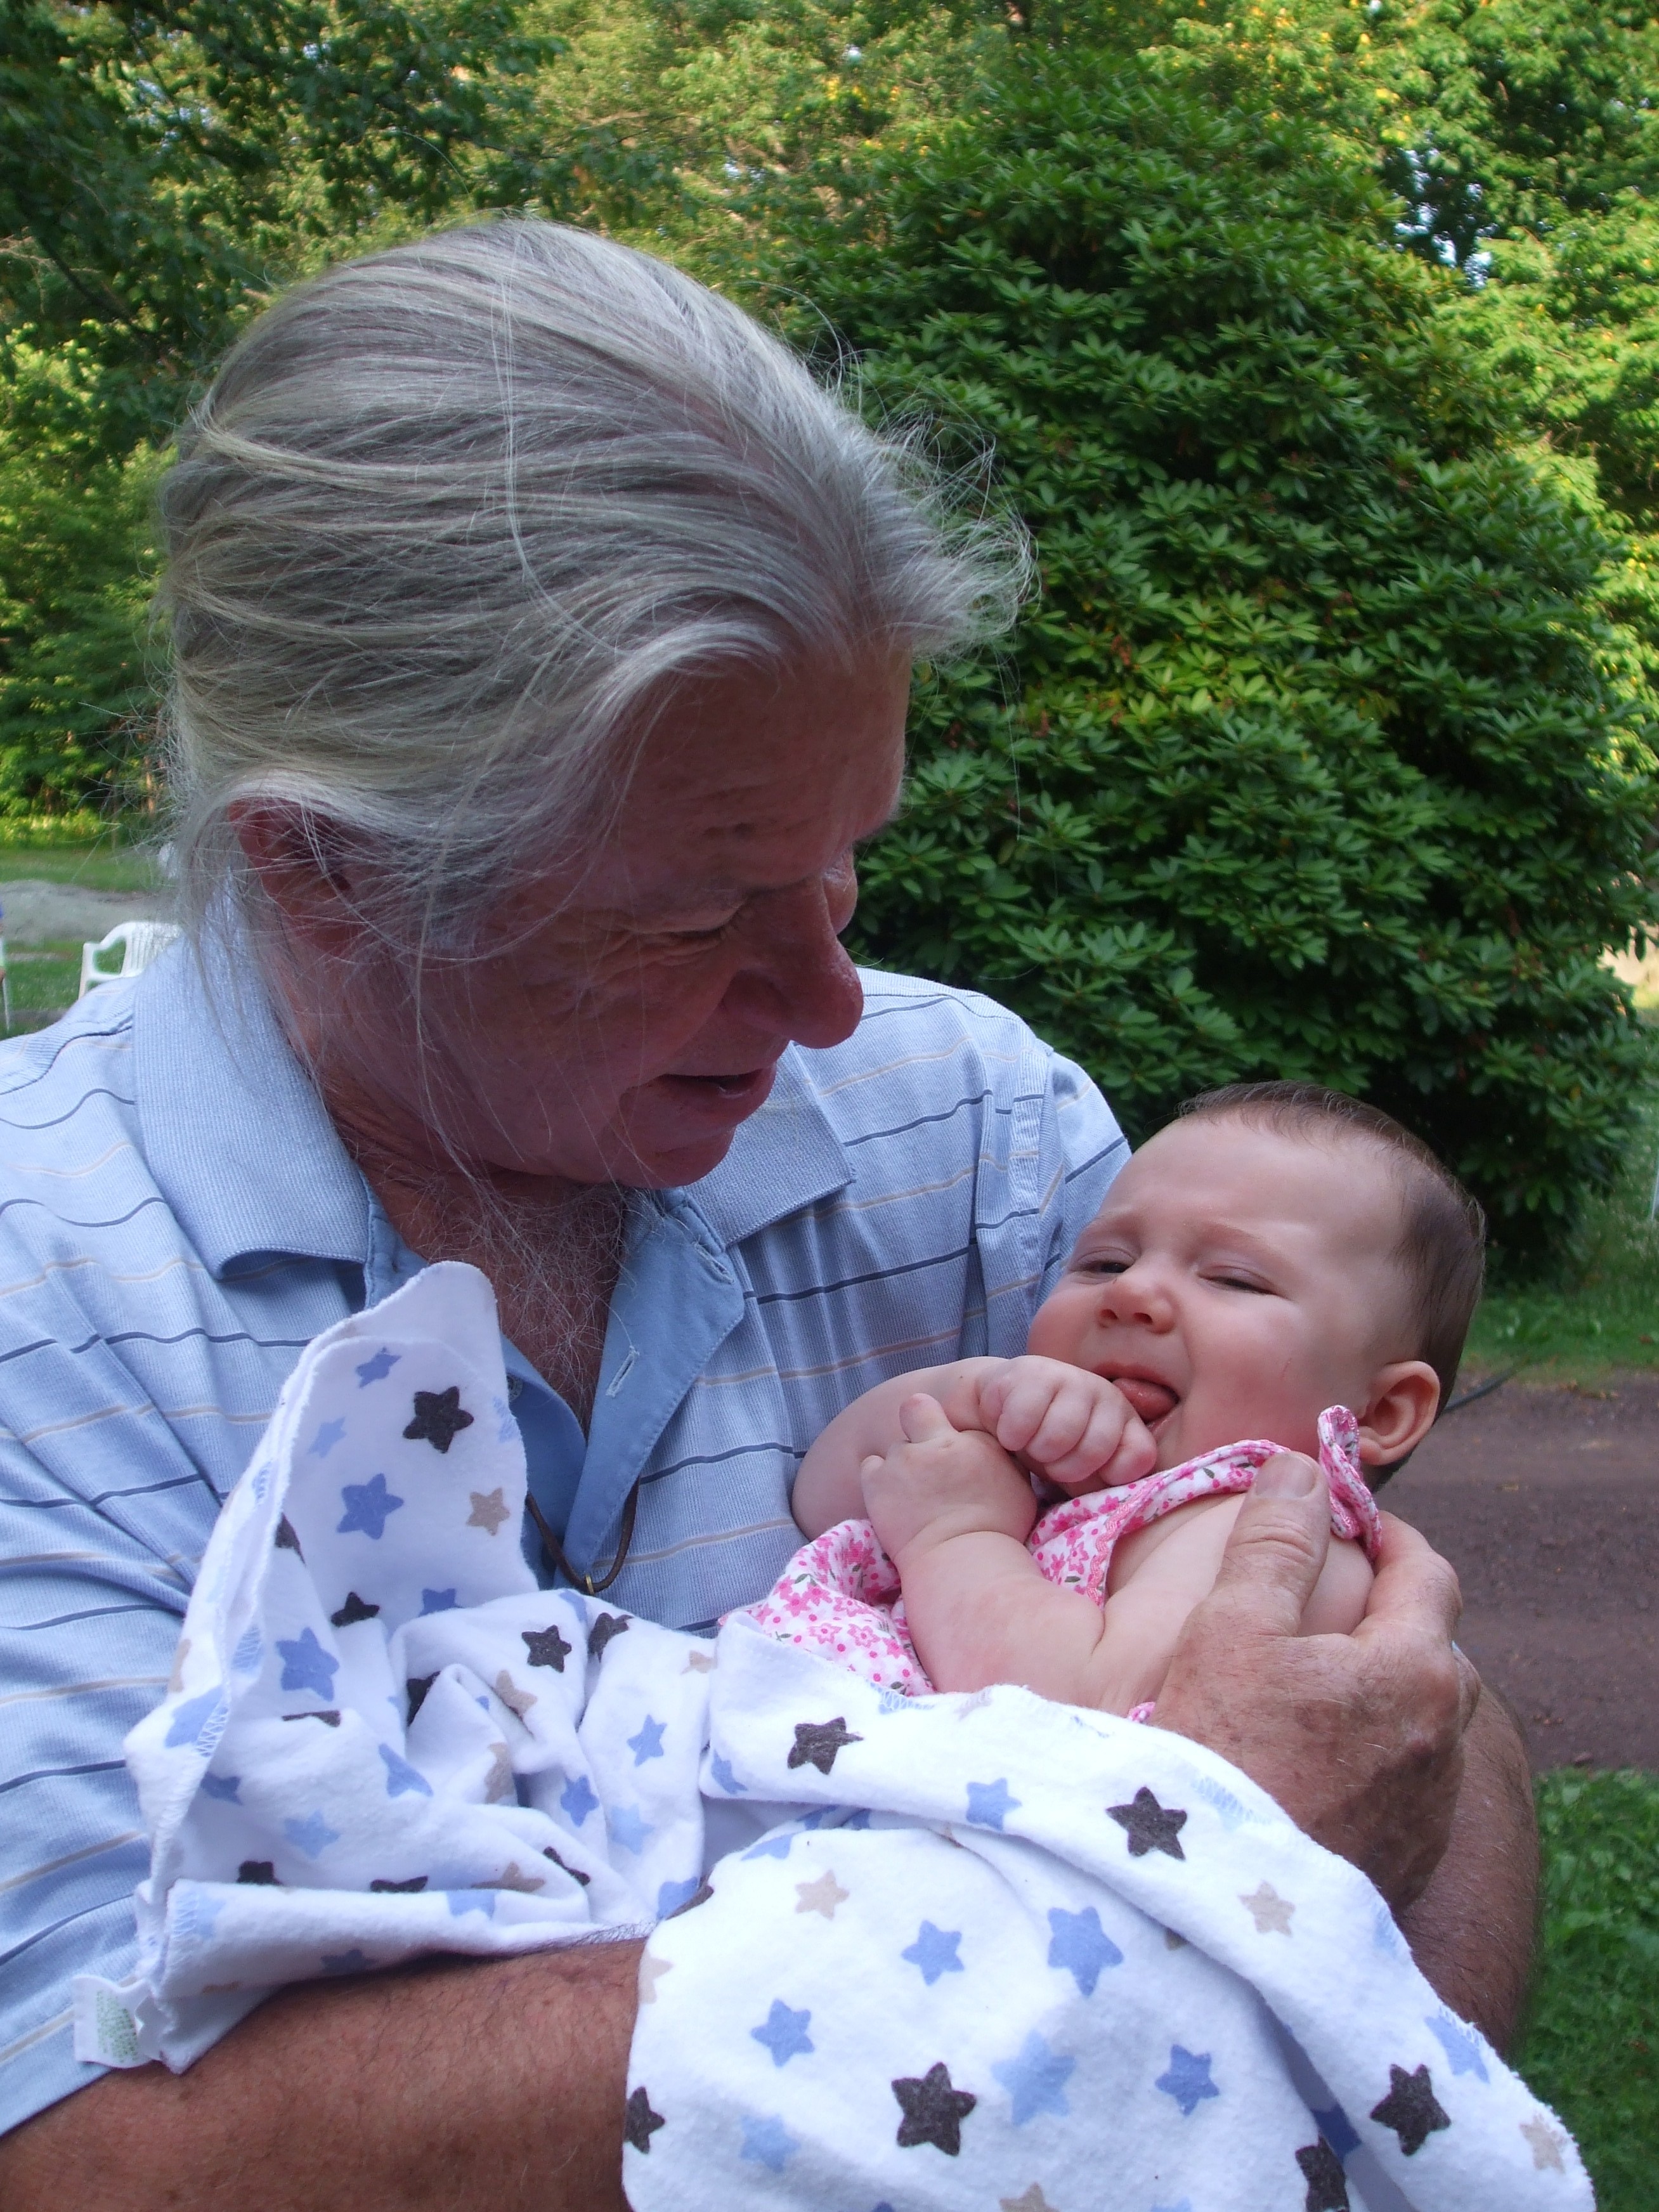
man, person, people, woman, male, love, child, together, senior citizen, family, ceremony, mother, infant, grandfather, grandpa, togetherness, interaction, grandparent